Novichok

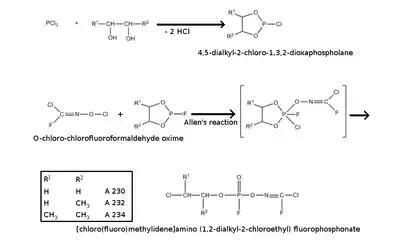
Synthesis of the A230, A232, and A234 structures as described in Hoenig. Ethanediol modified with up to two methyl groups is reacted with phosphorus trichloride to form a ring structure named as a phospholane analogue. The last chlorine atom is replaced by fluorine (nucleophilic substitution). This compound is then reacted with a phosgene oxime-like chloride to open the ring and create the product fluorophosphonate.

A wide range of potential structures have been reported. These all feature the classical organophosphorus core (sometimes with the P=O replaced with P=S or P=Se), which is most commonly depicted as being a phosphoramidate or phosphonate, usually fluorinated (cf. monofluorophosphate). The organic groups are subject to more variety; however, a common substituent is phosgene oxime or analogues thereof. This is a potent chemical weapon in its own right, specifically as a nettle agent, and would be expected to increase the harm done by the Novichok agent. Many claimed structures from this group also contain cross-linking agent motifs which may covalently bind to the acetylcholinesterase enzyme's active site in several places, perhaps explaining the rapid denaturing of the enzyme that is claimed to be characteristic of the Novichok agents.